New Taipei Industrial Park metro station

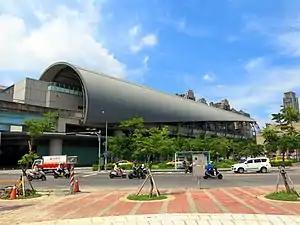

New Taipei Industrial Park is a metro station in Xinzhuang District, New Taipei, Taiwan, served by both the Taoyuan Metro and the Taipei Metro.